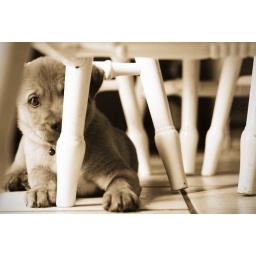
peek a boo under the kitchen table